Aksaray Museum

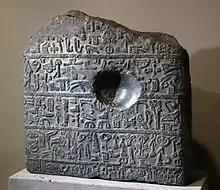
Aksaray stele

One of the most important items exhibited in the open area of the museum is the Aksaray stele. It is the lower half of an inscription with a relief of Hittite Storm God. Its dimensions are 88x99x39 cm. The inscription is in Luwian language. Another group of interesting items is the group of 12 mummies from the Byzantine era. Two of these mummies are cat mummies.